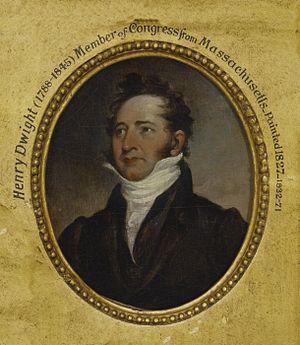
Henry Williams Dwight, est un homme politique américain.